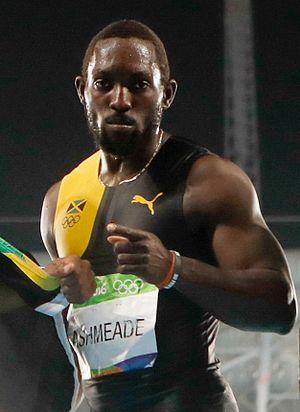
Nickel Ashmeade est un athlète jamaïcain spécialiste des épreuves de sprint.